Trailokya

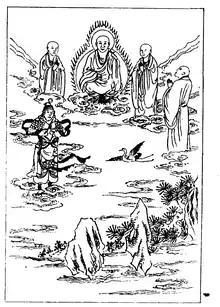
Transcending the Three Realms 超出三界圖, 1615 "Xingming guizhi"

Trailokya (Tibetan: khams gsum) literally means "three worlds". It can also refer to "three spheres," "three planes of existence," and "three realms".